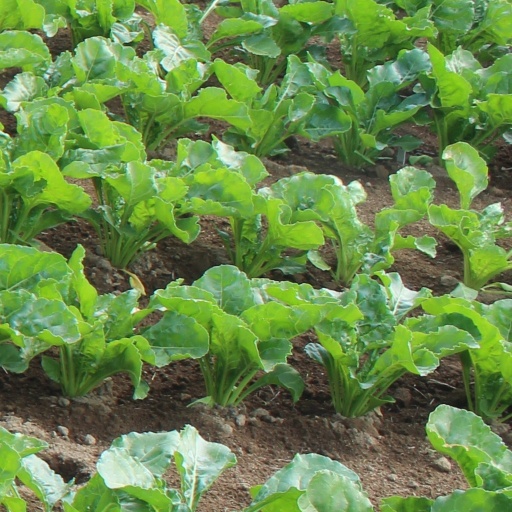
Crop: sugar beet